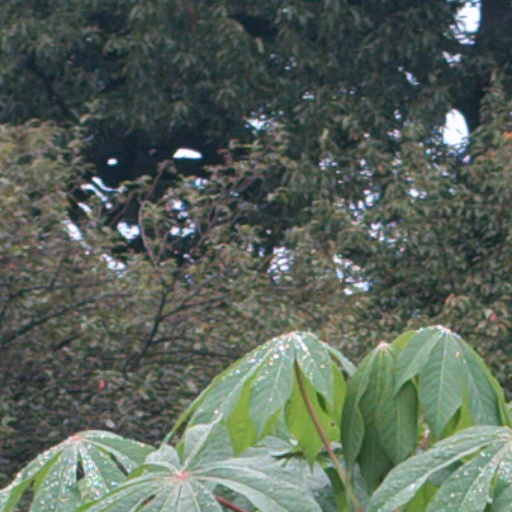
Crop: cassava